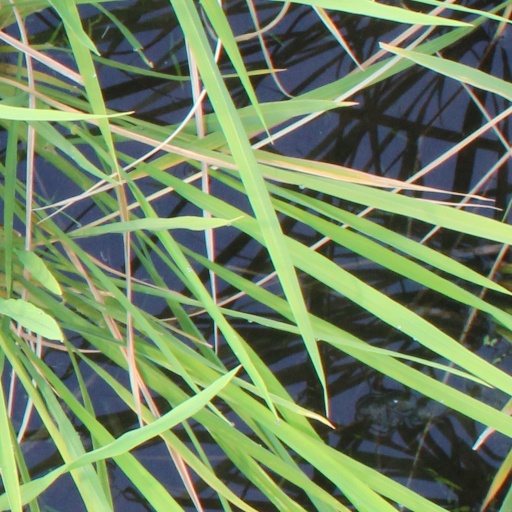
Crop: rice